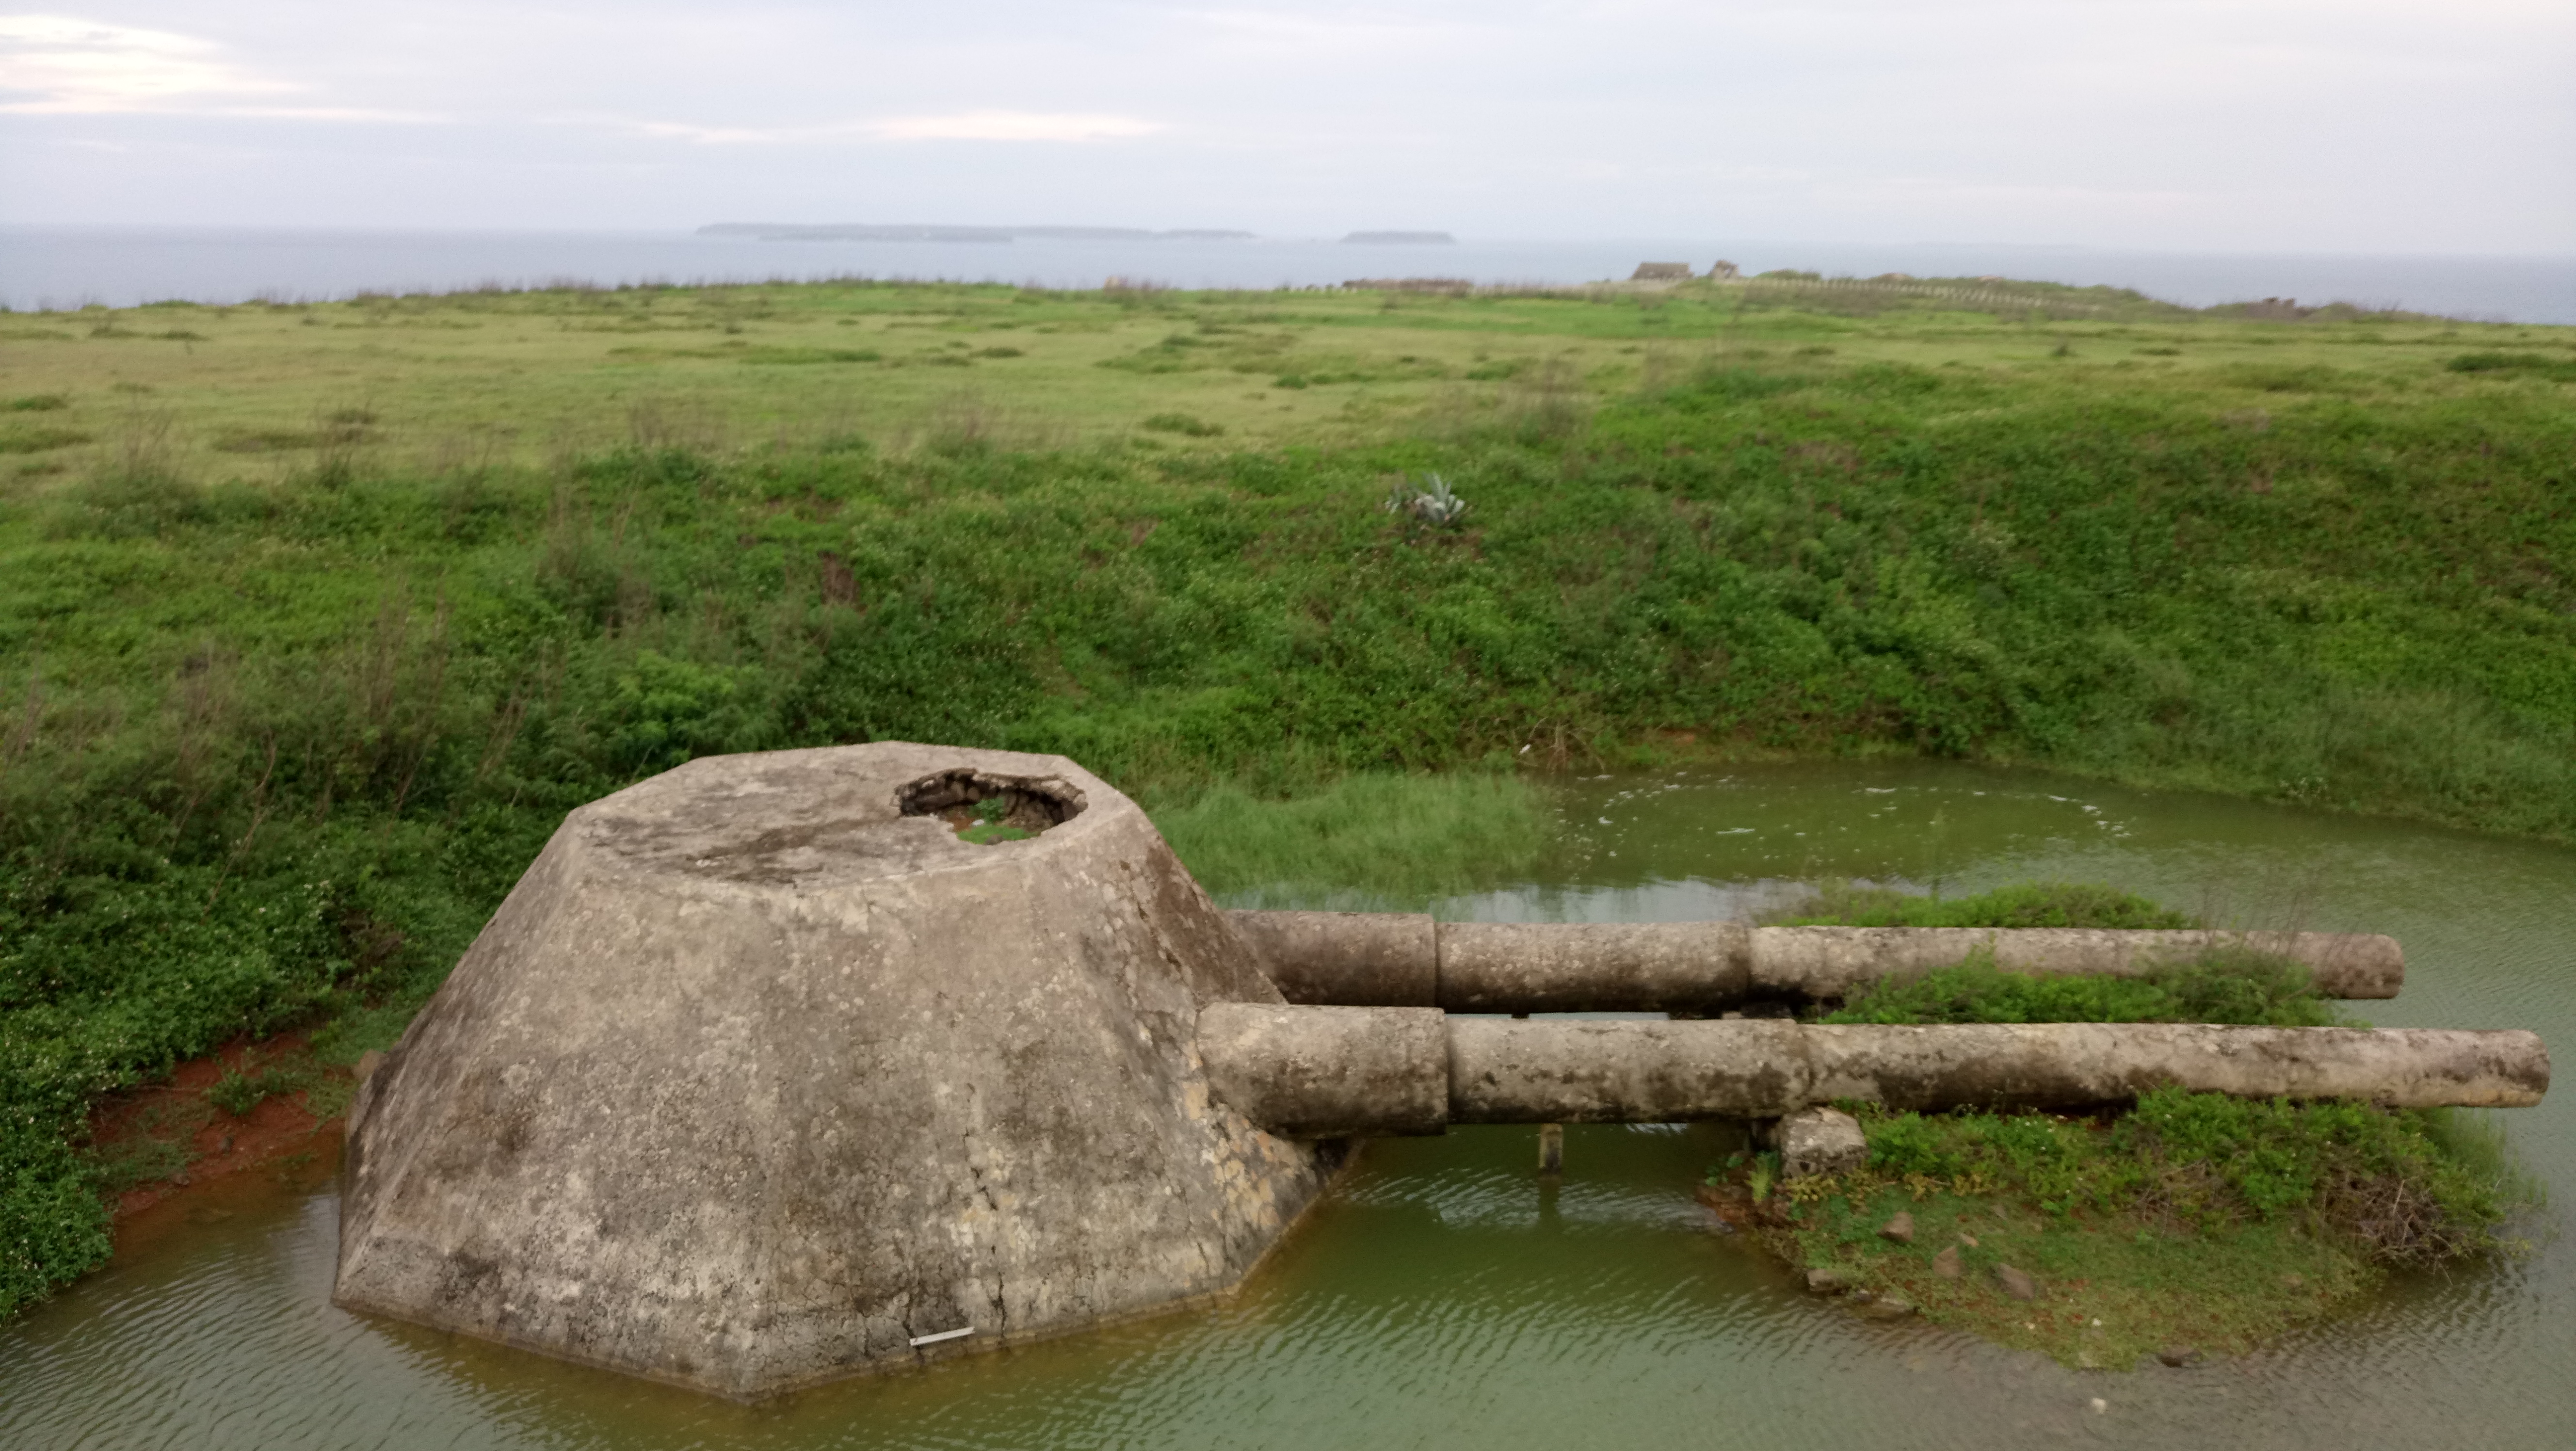
natural, natural landscape, rock, grass, grassland, rural area, landscape, plain